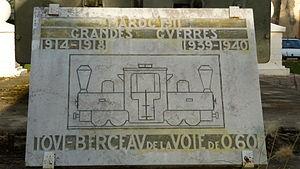
Plaque commemorative de la voie de 60 à Toul
Le 15ᵉ régiment du génie de Toul était spécialisé dans les chemins de fer de campagne à voies de 60, Système Péchot et Decauville, un outil stratégique lors de la Première Guerre mondiale et dans la ligne Maginot.
Cet article traite de l'histoire et de l'application du chemin de fer militaire en France. L'intérêt militaire de la voie ferrée est avant tout stratégique et logistique. Ceci explique l'existence d'accords de coopération entre l'Armée et les Compagnies qui géraient les réseaux.
68ᵉ régiment d'artillerie à pied puis 68ᵉ régiment d'artillerie qu'il convient de ne pas confondre avec le 68ᵉ régiment d'artillerie d'Afrique.